Christianity in Denmark

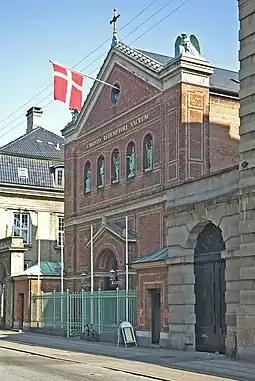
St. Ansgar's Cathedral, Copenhagen

After the separation of the Church of Denmark from the Catholic Church in 1536, the Catholic Church remained illegal in the country for over three centuries. The Church was able to reestablish itself after the Constitution of 1849 granted religious freedom to the Kingdom. Currently the country is covered by the Diocese of Copenhagen with 48 parishes in Denmark proper and two more in the Faeroe Islands and Greenland. There are nearly 40,000 Catholics in Denmark, though nearly a third are foreign born and others are born of foreign parents (for example, Denmark's Polish community, of which the current bishop of the Roman-Catholic Diocese of Copenhagen, Czeslaw Kozon, is a member). Nevertheless, ethnic Danes are still the largest group among the Church's congregants.